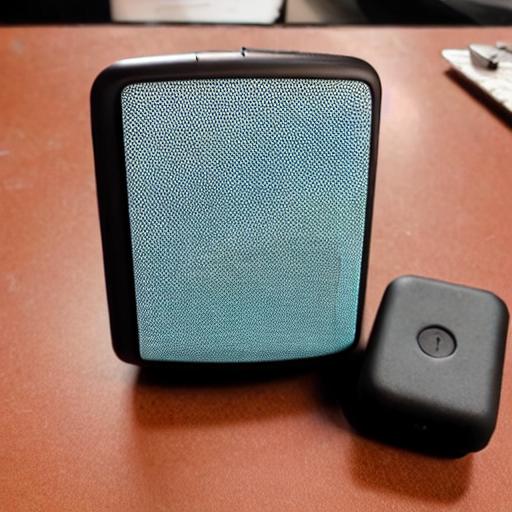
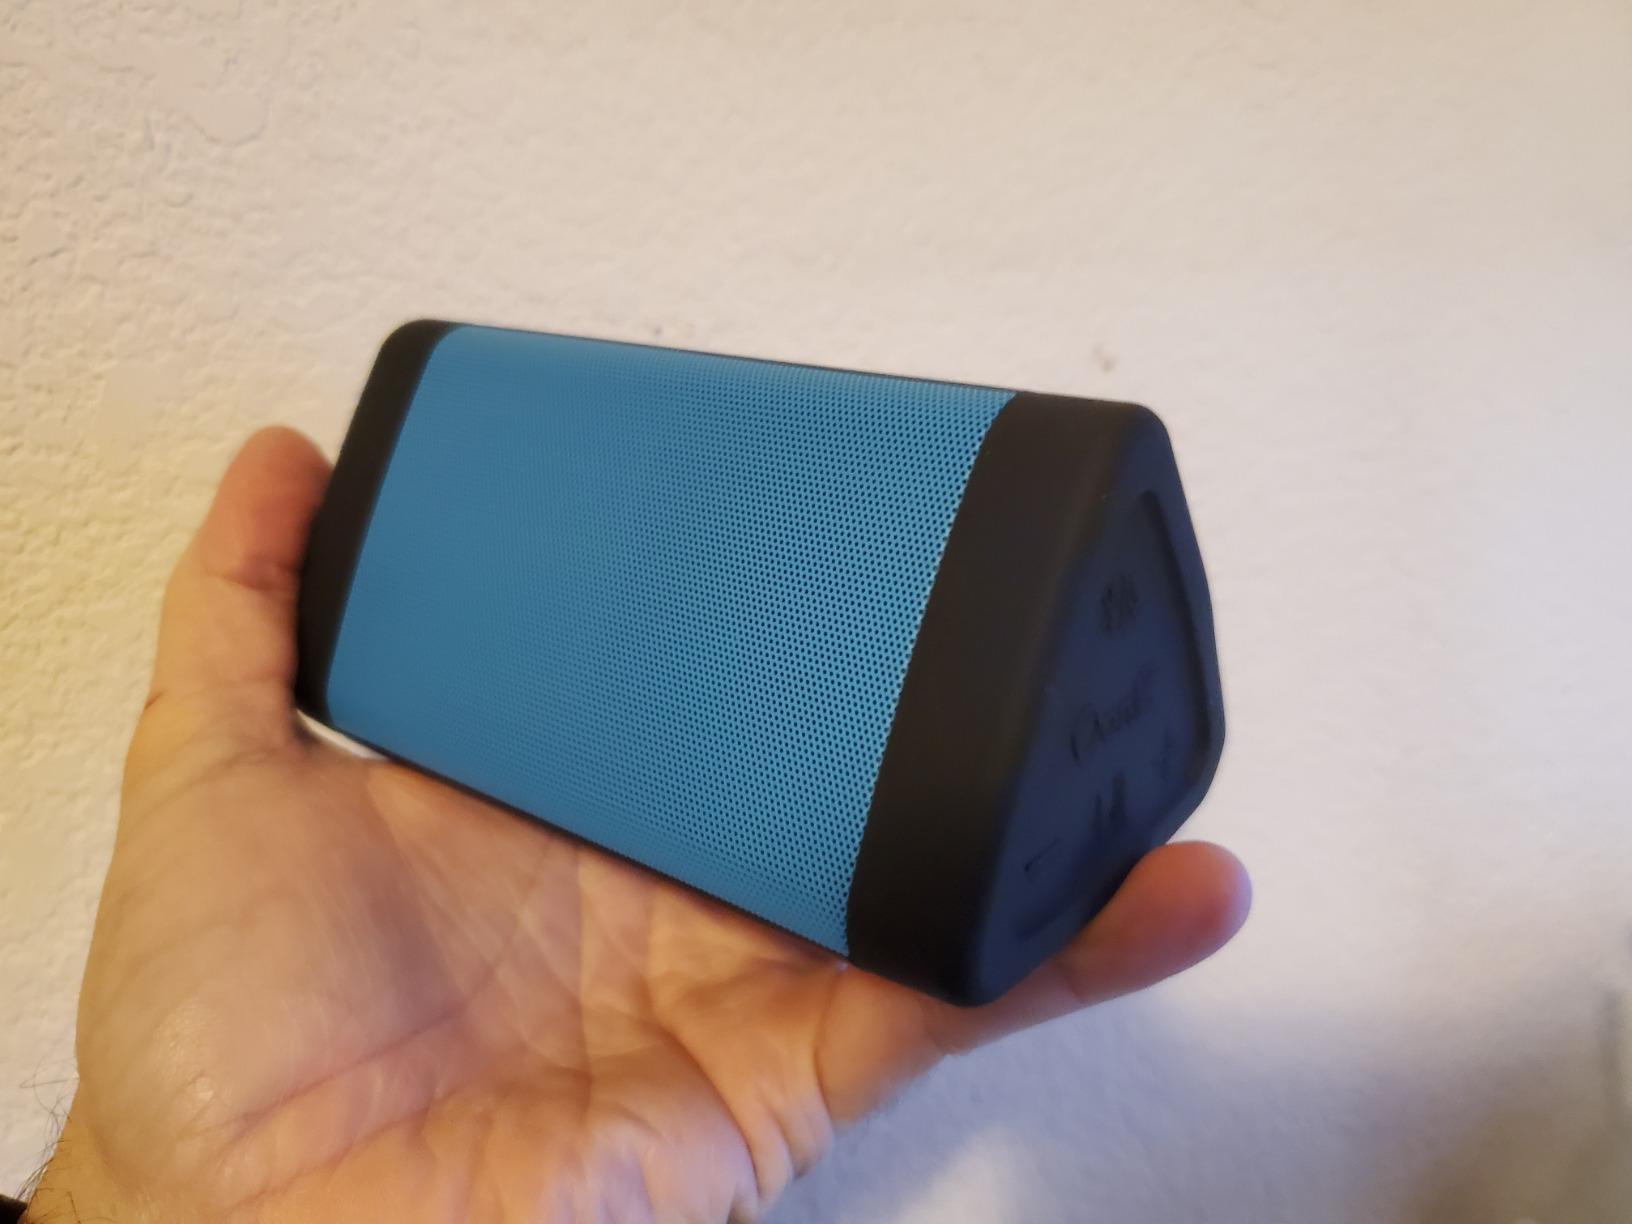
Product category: speaker
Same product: no